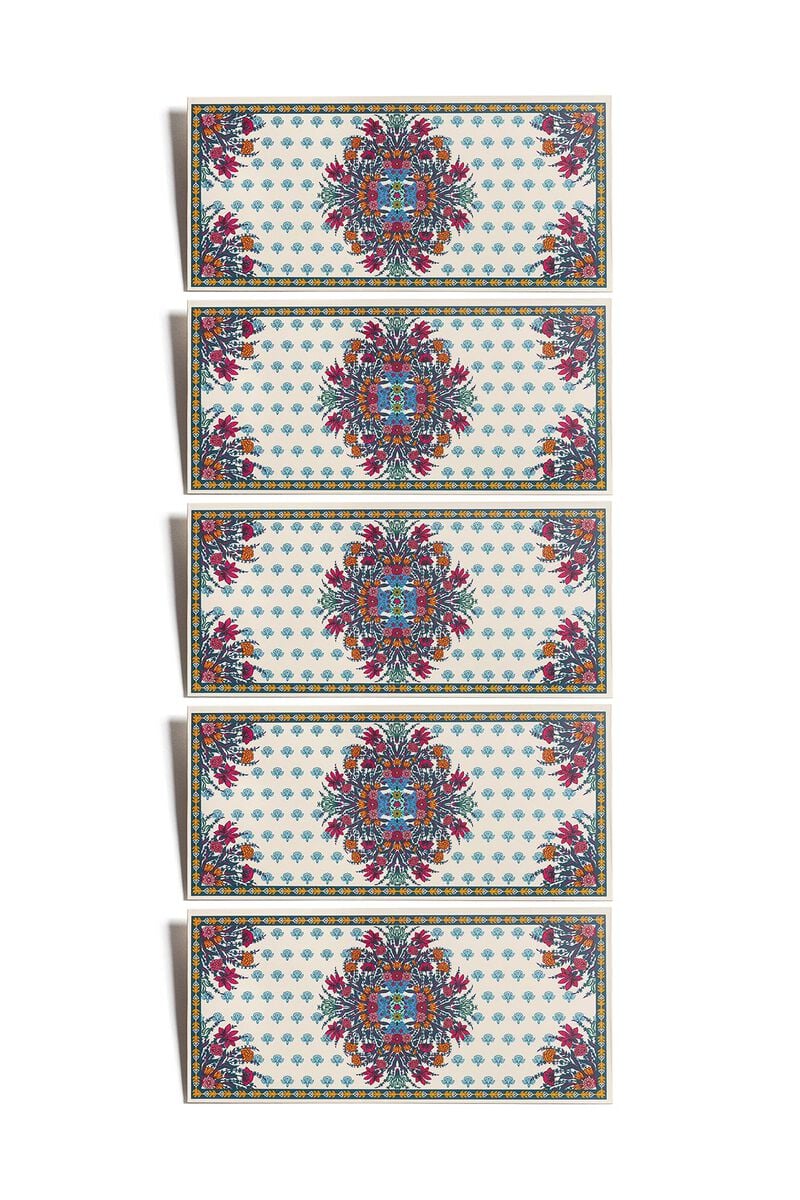
multi mandala tile mat